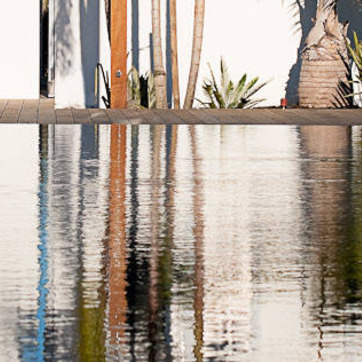
Material: water